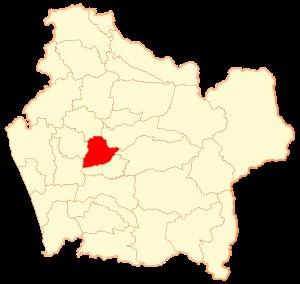
Temuco est une ville et une commune du Chili, capitale de la région d'Araucanie et de la province de Cautín. Elle est située à 670 km de Santiago et comptait en 2012 269 992 habitants. L'ensemble constitué par Temuco et la commune voisine de Padre Las Casas constitue en 2012 la sixième agglomération du pays.